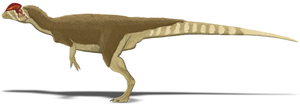
Jurassic Park, ou Le Parc jurassique au Québec et au Nouveau-Brunswick, est un film américain d'aventure et de science-fiction réalisé par Steven Spielberg, sorti en 1993. Il est adapté du roman du même nom de Michael Crichton paru en 1990.
Les Théropodes, forment un clade de tétrapodes bipèdes comprenant la quasi-totalité des grands dinosaures carnassiers et l'unique clade actuel des oiseaux.